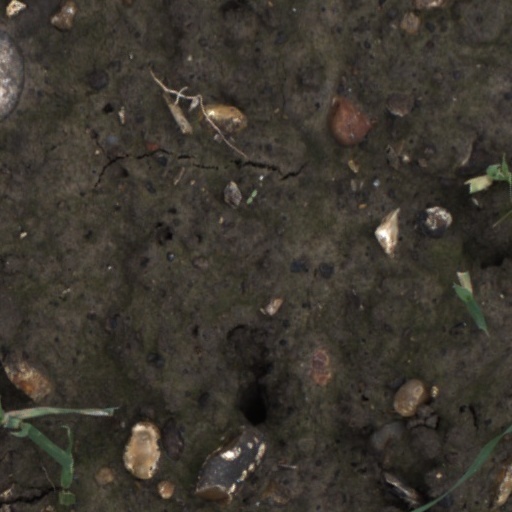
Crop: wheat